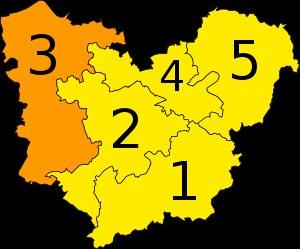
Les élections législatives françaises de 2017 se tiennent les 11 et 18 juin 2017.